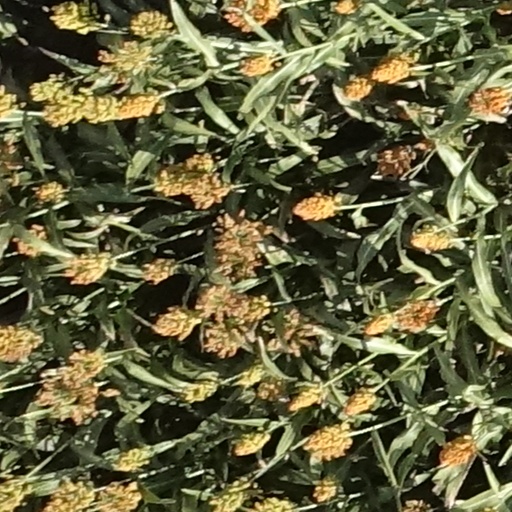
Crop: sorghum